Đàn goong

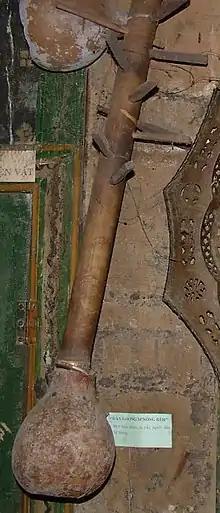
Tube zither called a Đàn goong in Vietnam.

The goong is a large bossed gong of the Mnong people of central Vietnam. This is to be distinguished from a goong lũ (cồng đá) which is a lithophone. The goong may be played in a set of 9 gongs from large to small.